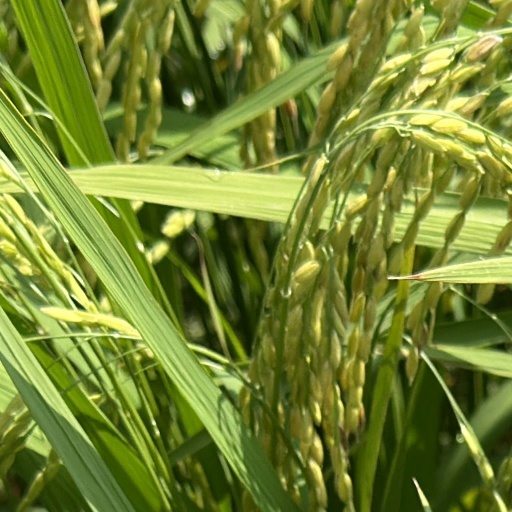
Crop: rice